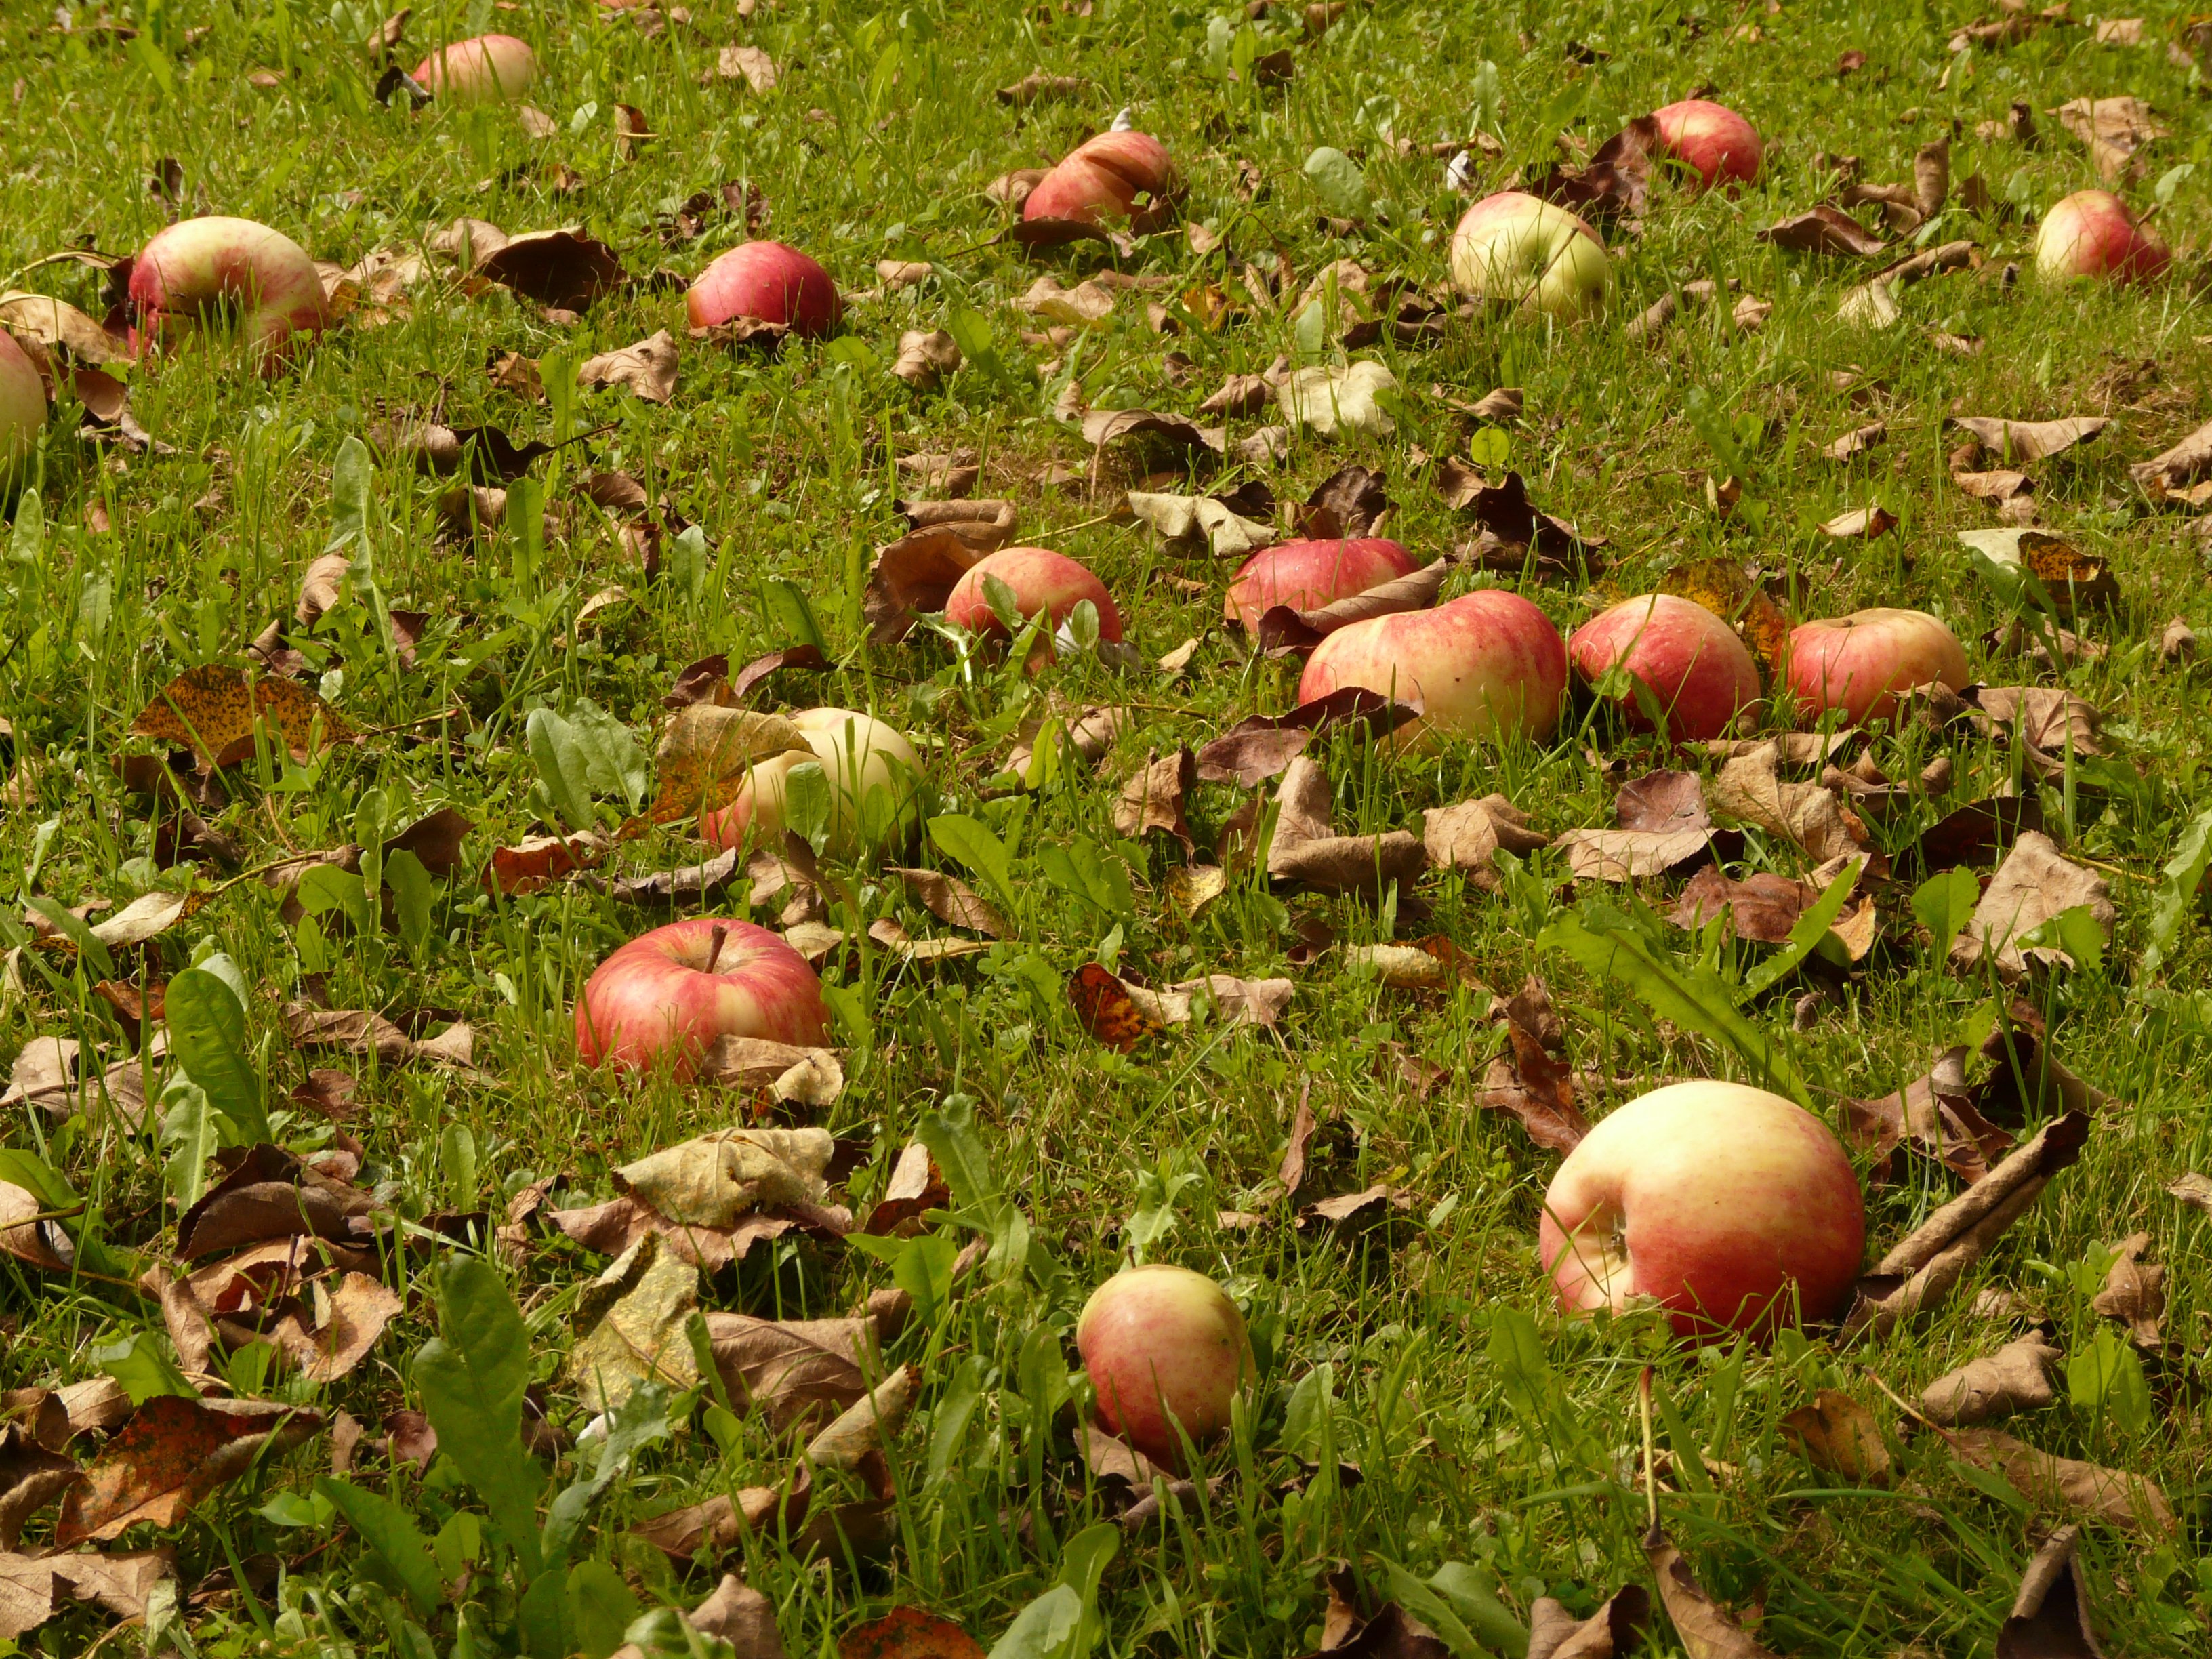
apple, forest, plant, meadow, fruit, flower, orchard, ripe, food, red, harvest, produce, autumn, botany, mushroom, healthy, flora, delicious, windfall, fungus, woodland, pick, vitamins, flowering plant, nutrients, cloudberry, natural environment, land plant, agaricaceae